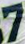
Number: 7